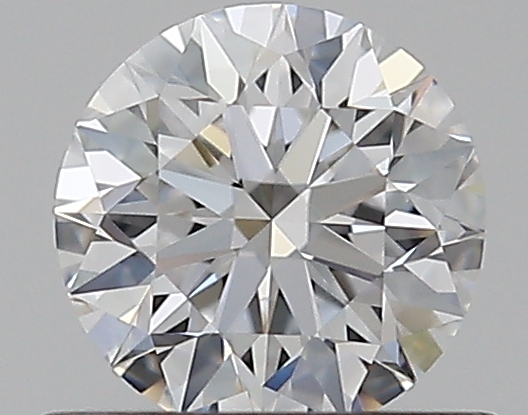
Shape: round
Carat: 0.52
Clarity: VVS1
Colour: D
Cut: EX
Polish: EX
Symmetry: EX
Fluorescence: N
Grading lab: GIA
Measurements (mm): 5.12 x 5.15 x 3.22